The Circus Cowboy

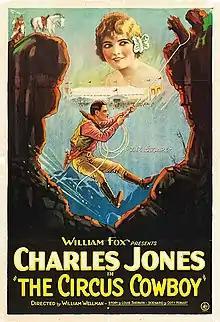
Theatrical release poster

The Circus Cowboy is a lost 1924 American silent Western film directed by William A. Wellman and produced and distributed by Fox Film Corporation.